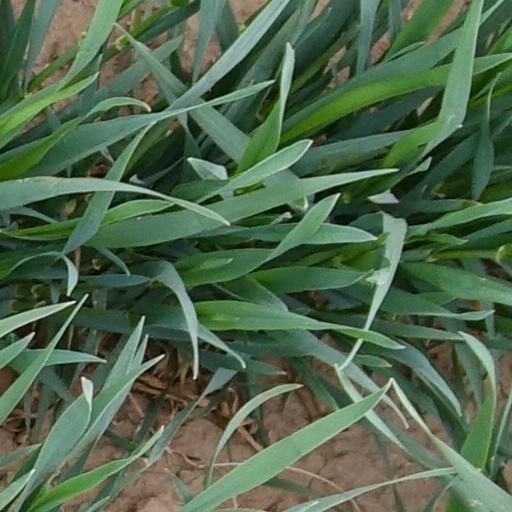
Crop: wheat